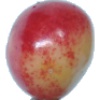
Label: cherry_rainier